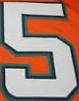
Number: 5